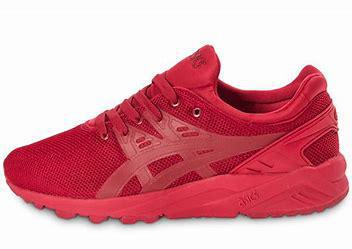
Brand: Asics
Model: Gel Kayano EVO